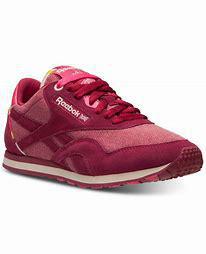
Brand: Reebok
Model: Classic Nylon